Kenneth Peppiatt

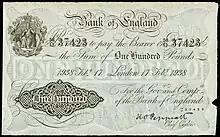
A Peppiatt signed £100 note of 1938.

Major Sir Kenneth Oswald Peppiatt KBE, MC and Bar, (25 March 1893 – 12 May 1983) was the Chief Cashier of the Bank of England from 1934 to 1949. Peppiatt was replaced as Chief Cashier by Percival Beale.